Clive Loader

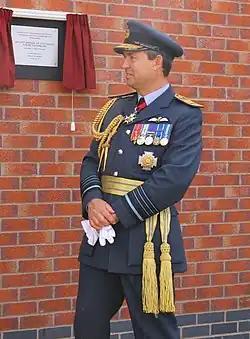
Sir Clive Loader in 2007

Air Chief Marshal Sir Clive Robert Loader, (born 24 September 1953) is a British politician and retired senior Royal Air Force officer. He was the Leicestershire Police and Crime Commissioner from 2012 until 2016. He served in the RAF from 1972 to 2009 and was the first Commander-in-Chief Air Command.